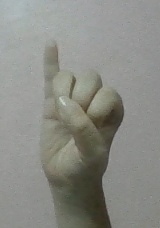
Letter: meem